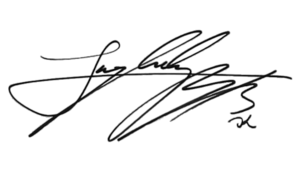
Jeon Jeong-guk, mieux connu sous son nom de scène Jungkook, est un chanteur, danseur et auteur-compositeur sud-coréen né le 1ᵉʳ septembre 1997 à Pusan. Il est membre du groupe musical sud-coréen BTS.